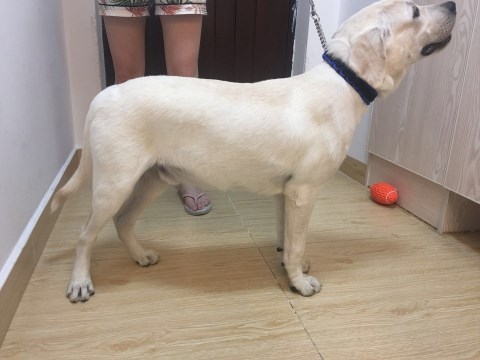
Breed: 3580-n000122-Labrador_retriever